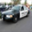
Label: automobile